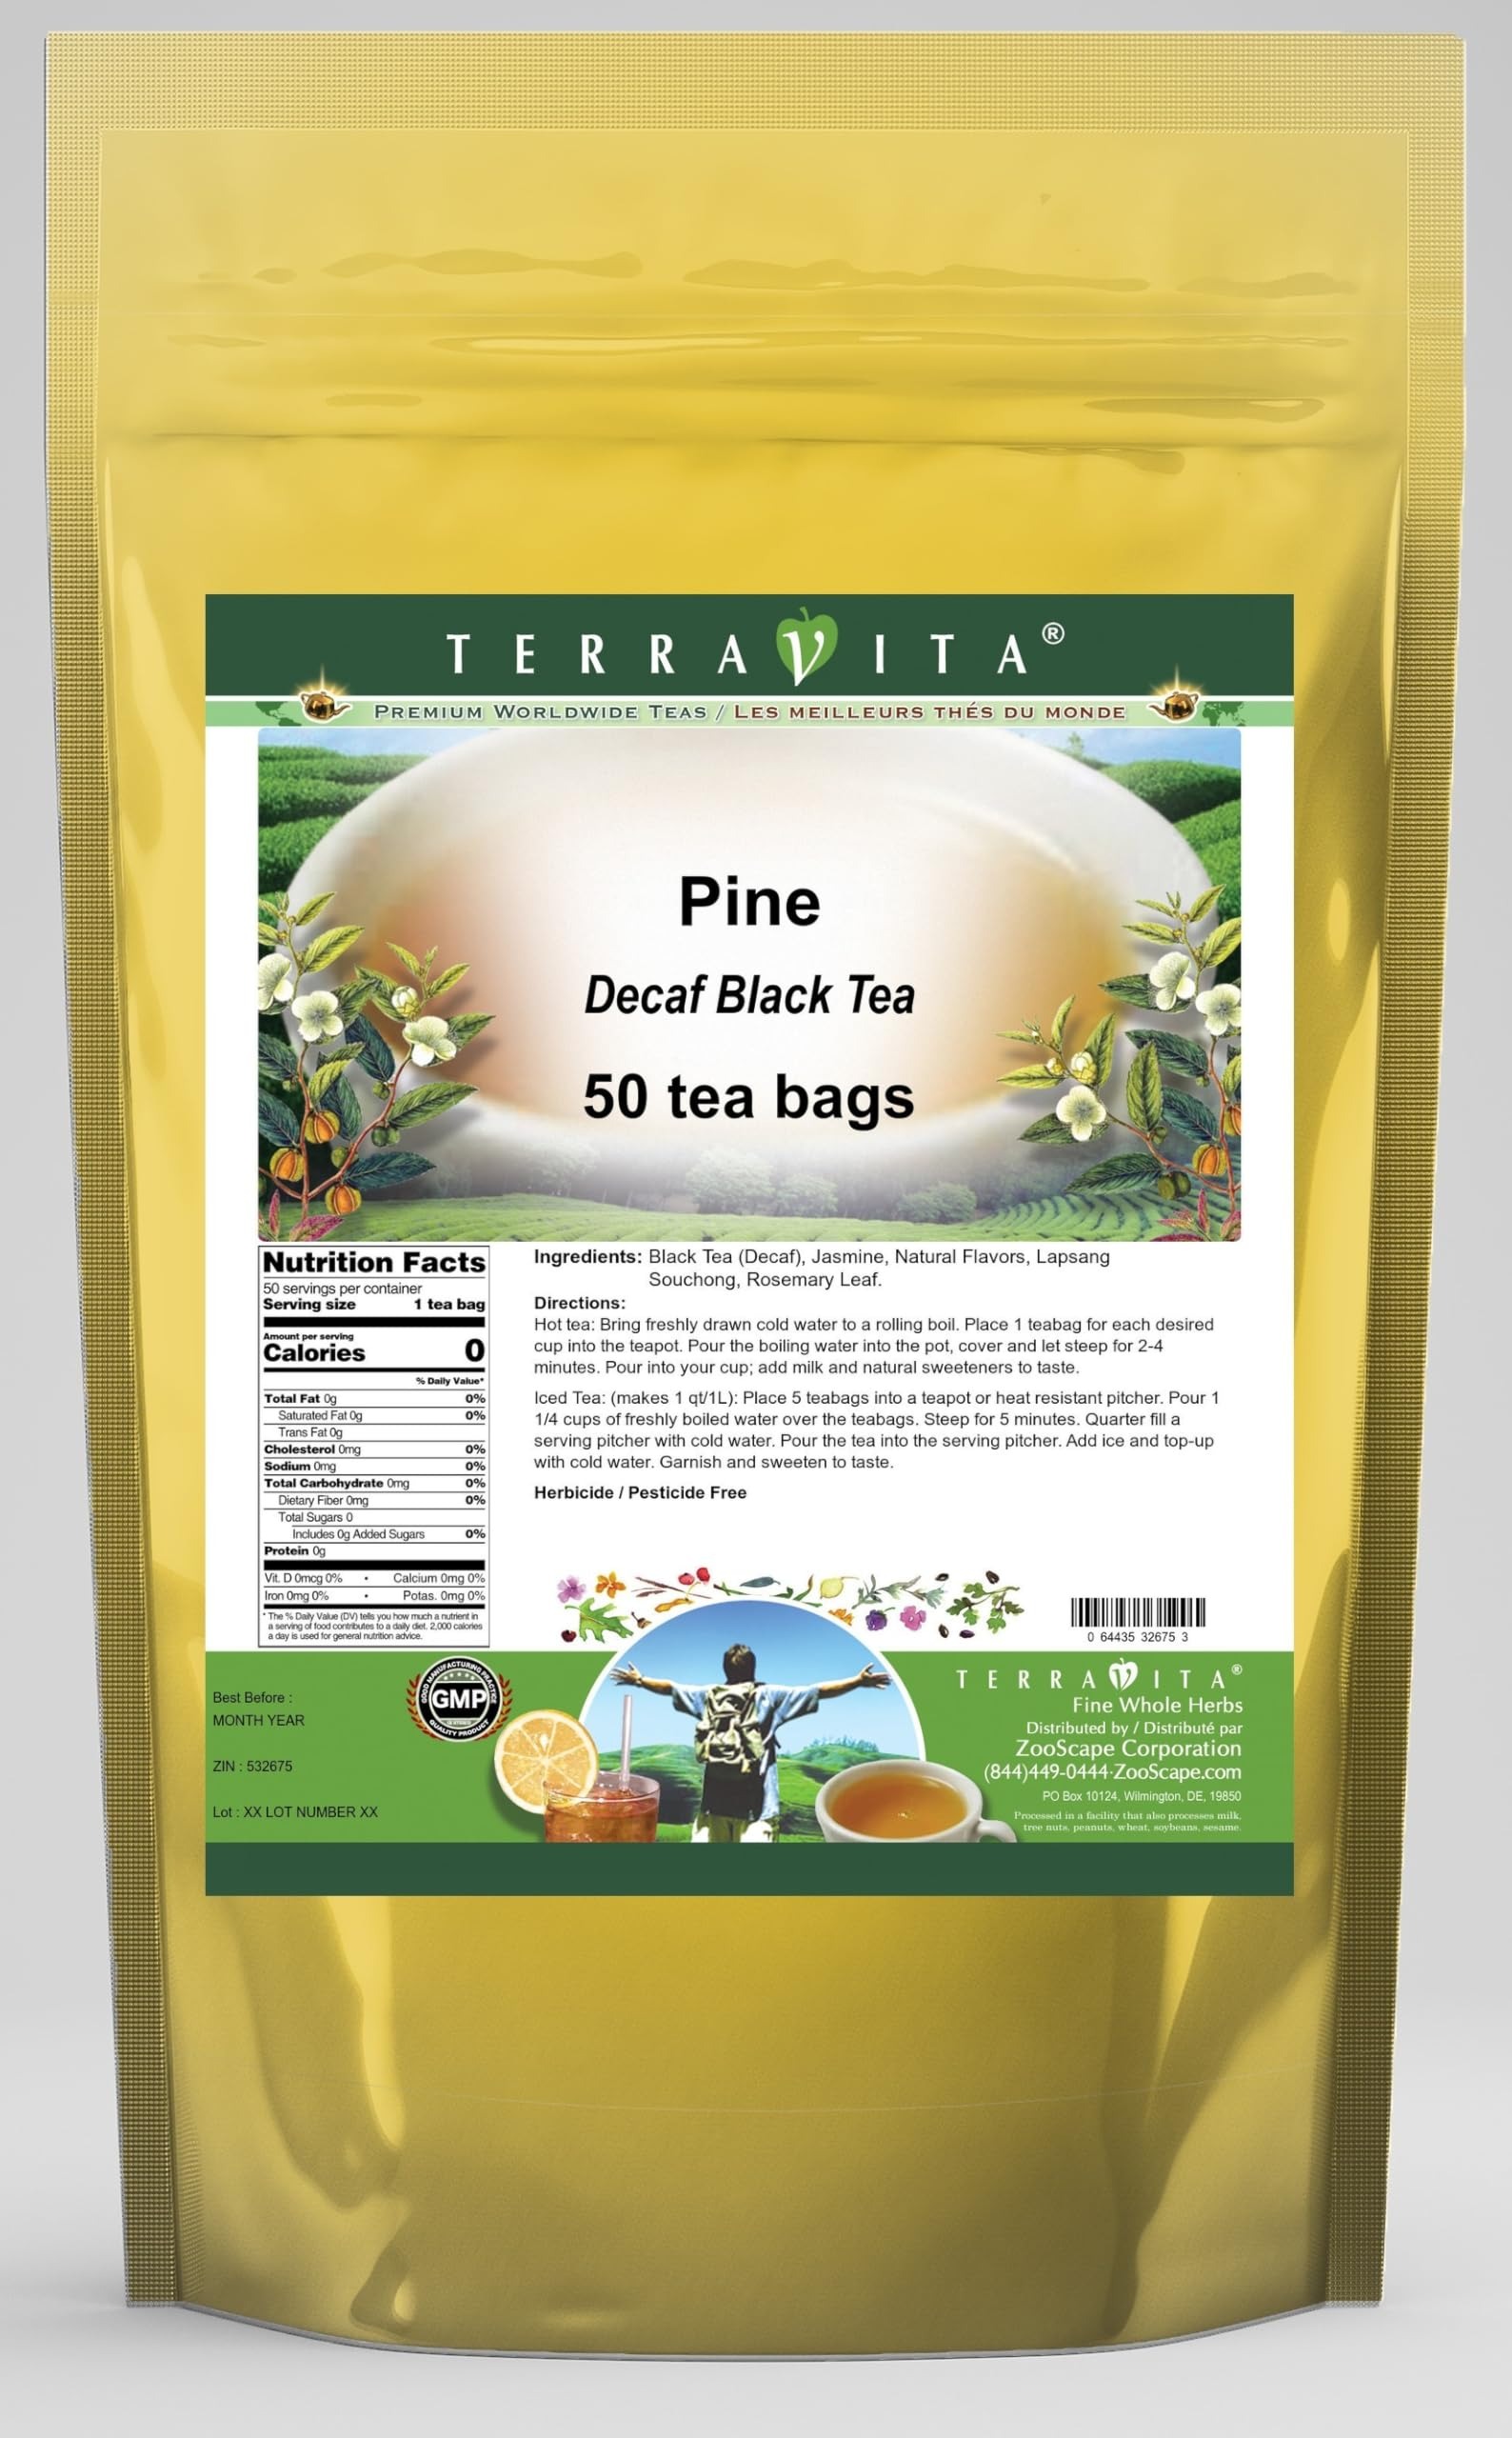
Item Name: Pine Decaf Black Tea (50 tea bags, ZIN: 532675) - 2 Pack
Bullet Point 1: Our Pine Decaf Black Tea is a wonderful flavored decaffeinated Black tea with Lapsang Souchong, Rosemary Leaf and Jasmine. You will enjoy the simple and elegant Pine taste! - Ingredients: Decaf Black tea, Lapsang Souchong, Rosemary Leaf, Jasmine and Natural Pine Flavor.
Bullet Point 2: No fillers.
Bullet Point 3: Manufacturer: TerraVita
Bullet Point 4: Size: 50 tea bags
Bullet Point 5: Black Tea Bags - Packed in a convenient upright pouch!
Product Description: Our Pine Decaf Black Tea is a wonderful flavored decaffeinated Black tea with Lapsang Souchong, Rosemary Leaf and Jasmine. You will enjoy the simple and elegant Pine taste! - Ingredients: Decaf Black tea, Lapsang Souchong, Rosemary Leaf, Jasmine and Natural Pine Flavor. - Hot tea brewing method: Bring freshly drawn cold water to a rolling boil. Place 1 teabag for each desired cup into the teapot. Pour the boiling water into the pot, cover and let steep for 2-4 minutes. Pour into your cup; add milk and natural sweeteners to taste. - Iced tea brewing method: (to make 1 liter/quart): Place 5 teabags into a teapot or heat resistant pitcher. Pour 1 1/4 cups of freshly boiled water over the teabags. Steep for 5 minutes. Quarter fill a serving pitcher with cold water. Pour the tea into the serving pitcher. Add ice and top-up with cold water. Garnish and sweeten to taste. - TerraVita is an exclusive line of premium-quality, natural source products that use only the finest, purest and most potent ingredients found around the world. TerraVita is hallmarked by the highest possible standards of purity, potency, stability and freshness. All of our products are prepared with the highest elements of quality control, from raw materials through the entire manufacturing process, up to and including the moment that the bottles or bags are sealed for freshness and shipped out to you. Our highest possible standards are certified by independent laboratories and backed by our personal guarantee. - TerraVita exists to meet and ensure your family's health and wellness without the harmful effects of chemicals and health products. We strive to make all of our products affordable and reliable and are constantly searching the market to maintain our affordability and to look for new ways to serve yo
Value: 100.0
Unit: Count

Price: 80.86